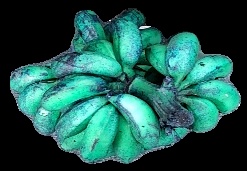
Variety: rasbale
Grade: grade3